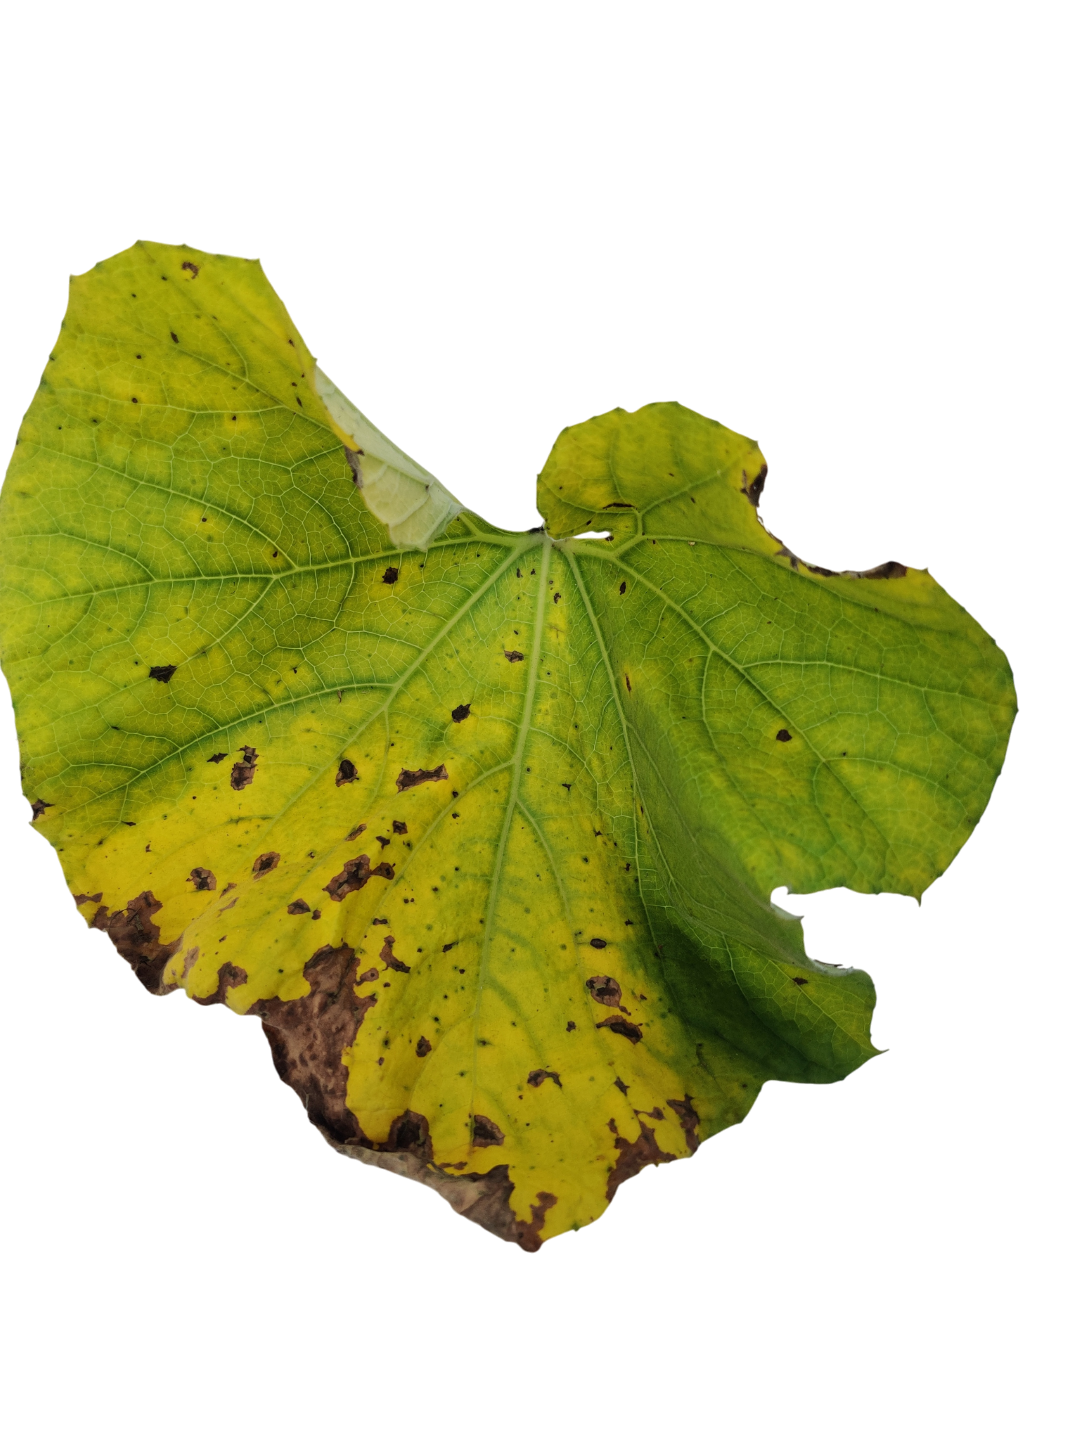
Crop: Bottle Gourd
Label: Downy_Mildew